Vayyari Bhama

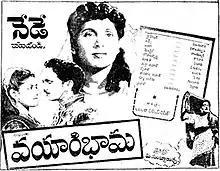
Theatrical release poster

Vayyari Bhama is a 1953 Indian Telugu-language swashbuckler film, produced by Satrasala Lakshminarayana, P. Subba Rao under the Ajantha Pictures banner and directed by P. Subba Rao. It stars Akkineni Nageswara Rao, S. Varalakshmi and Sulochana Devi, with music composed by S. Rajeswara Rao. The film was released on 6 June 1953.